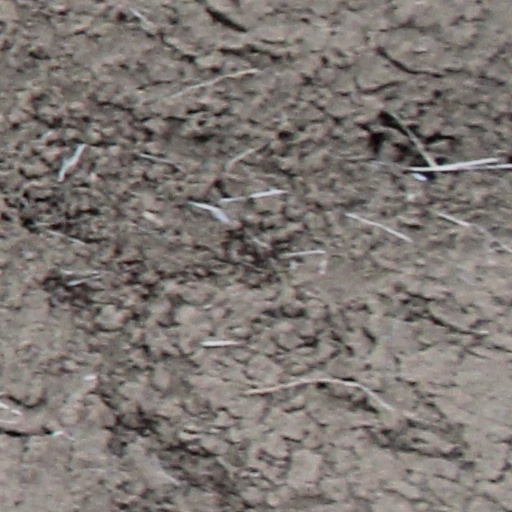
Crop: wheat